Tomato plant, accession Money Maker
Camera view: vertical (180 deg); turntable rotation: 300 degrees
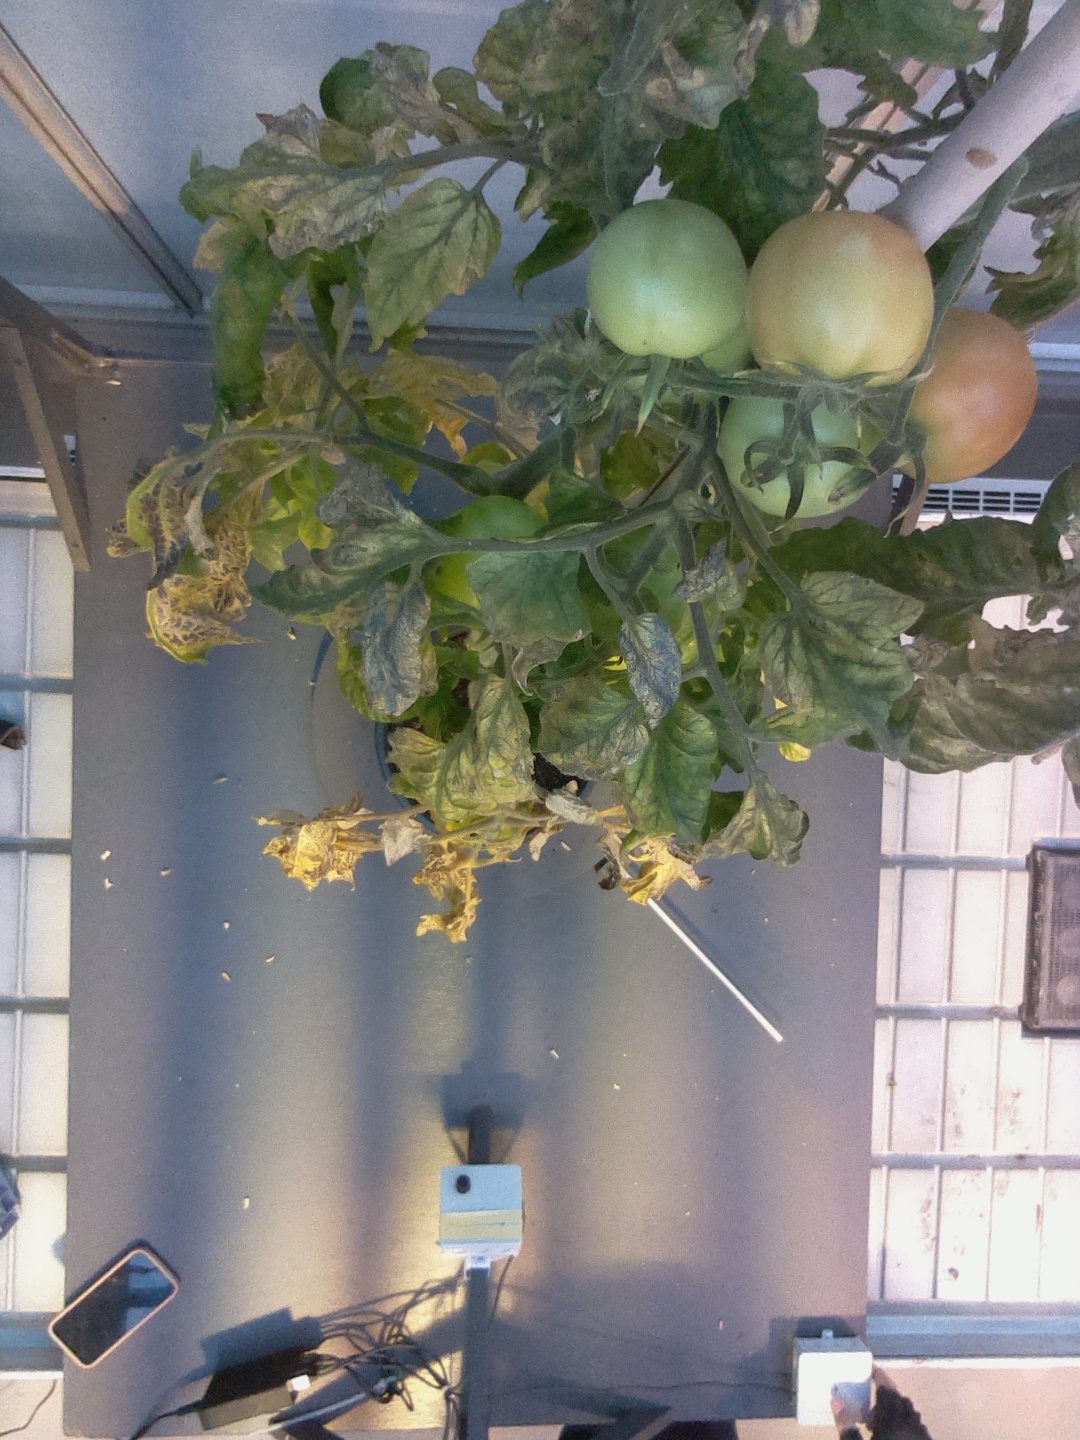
BBCH growth stage 80: fruits start showing typical ripe color (orange -> red)